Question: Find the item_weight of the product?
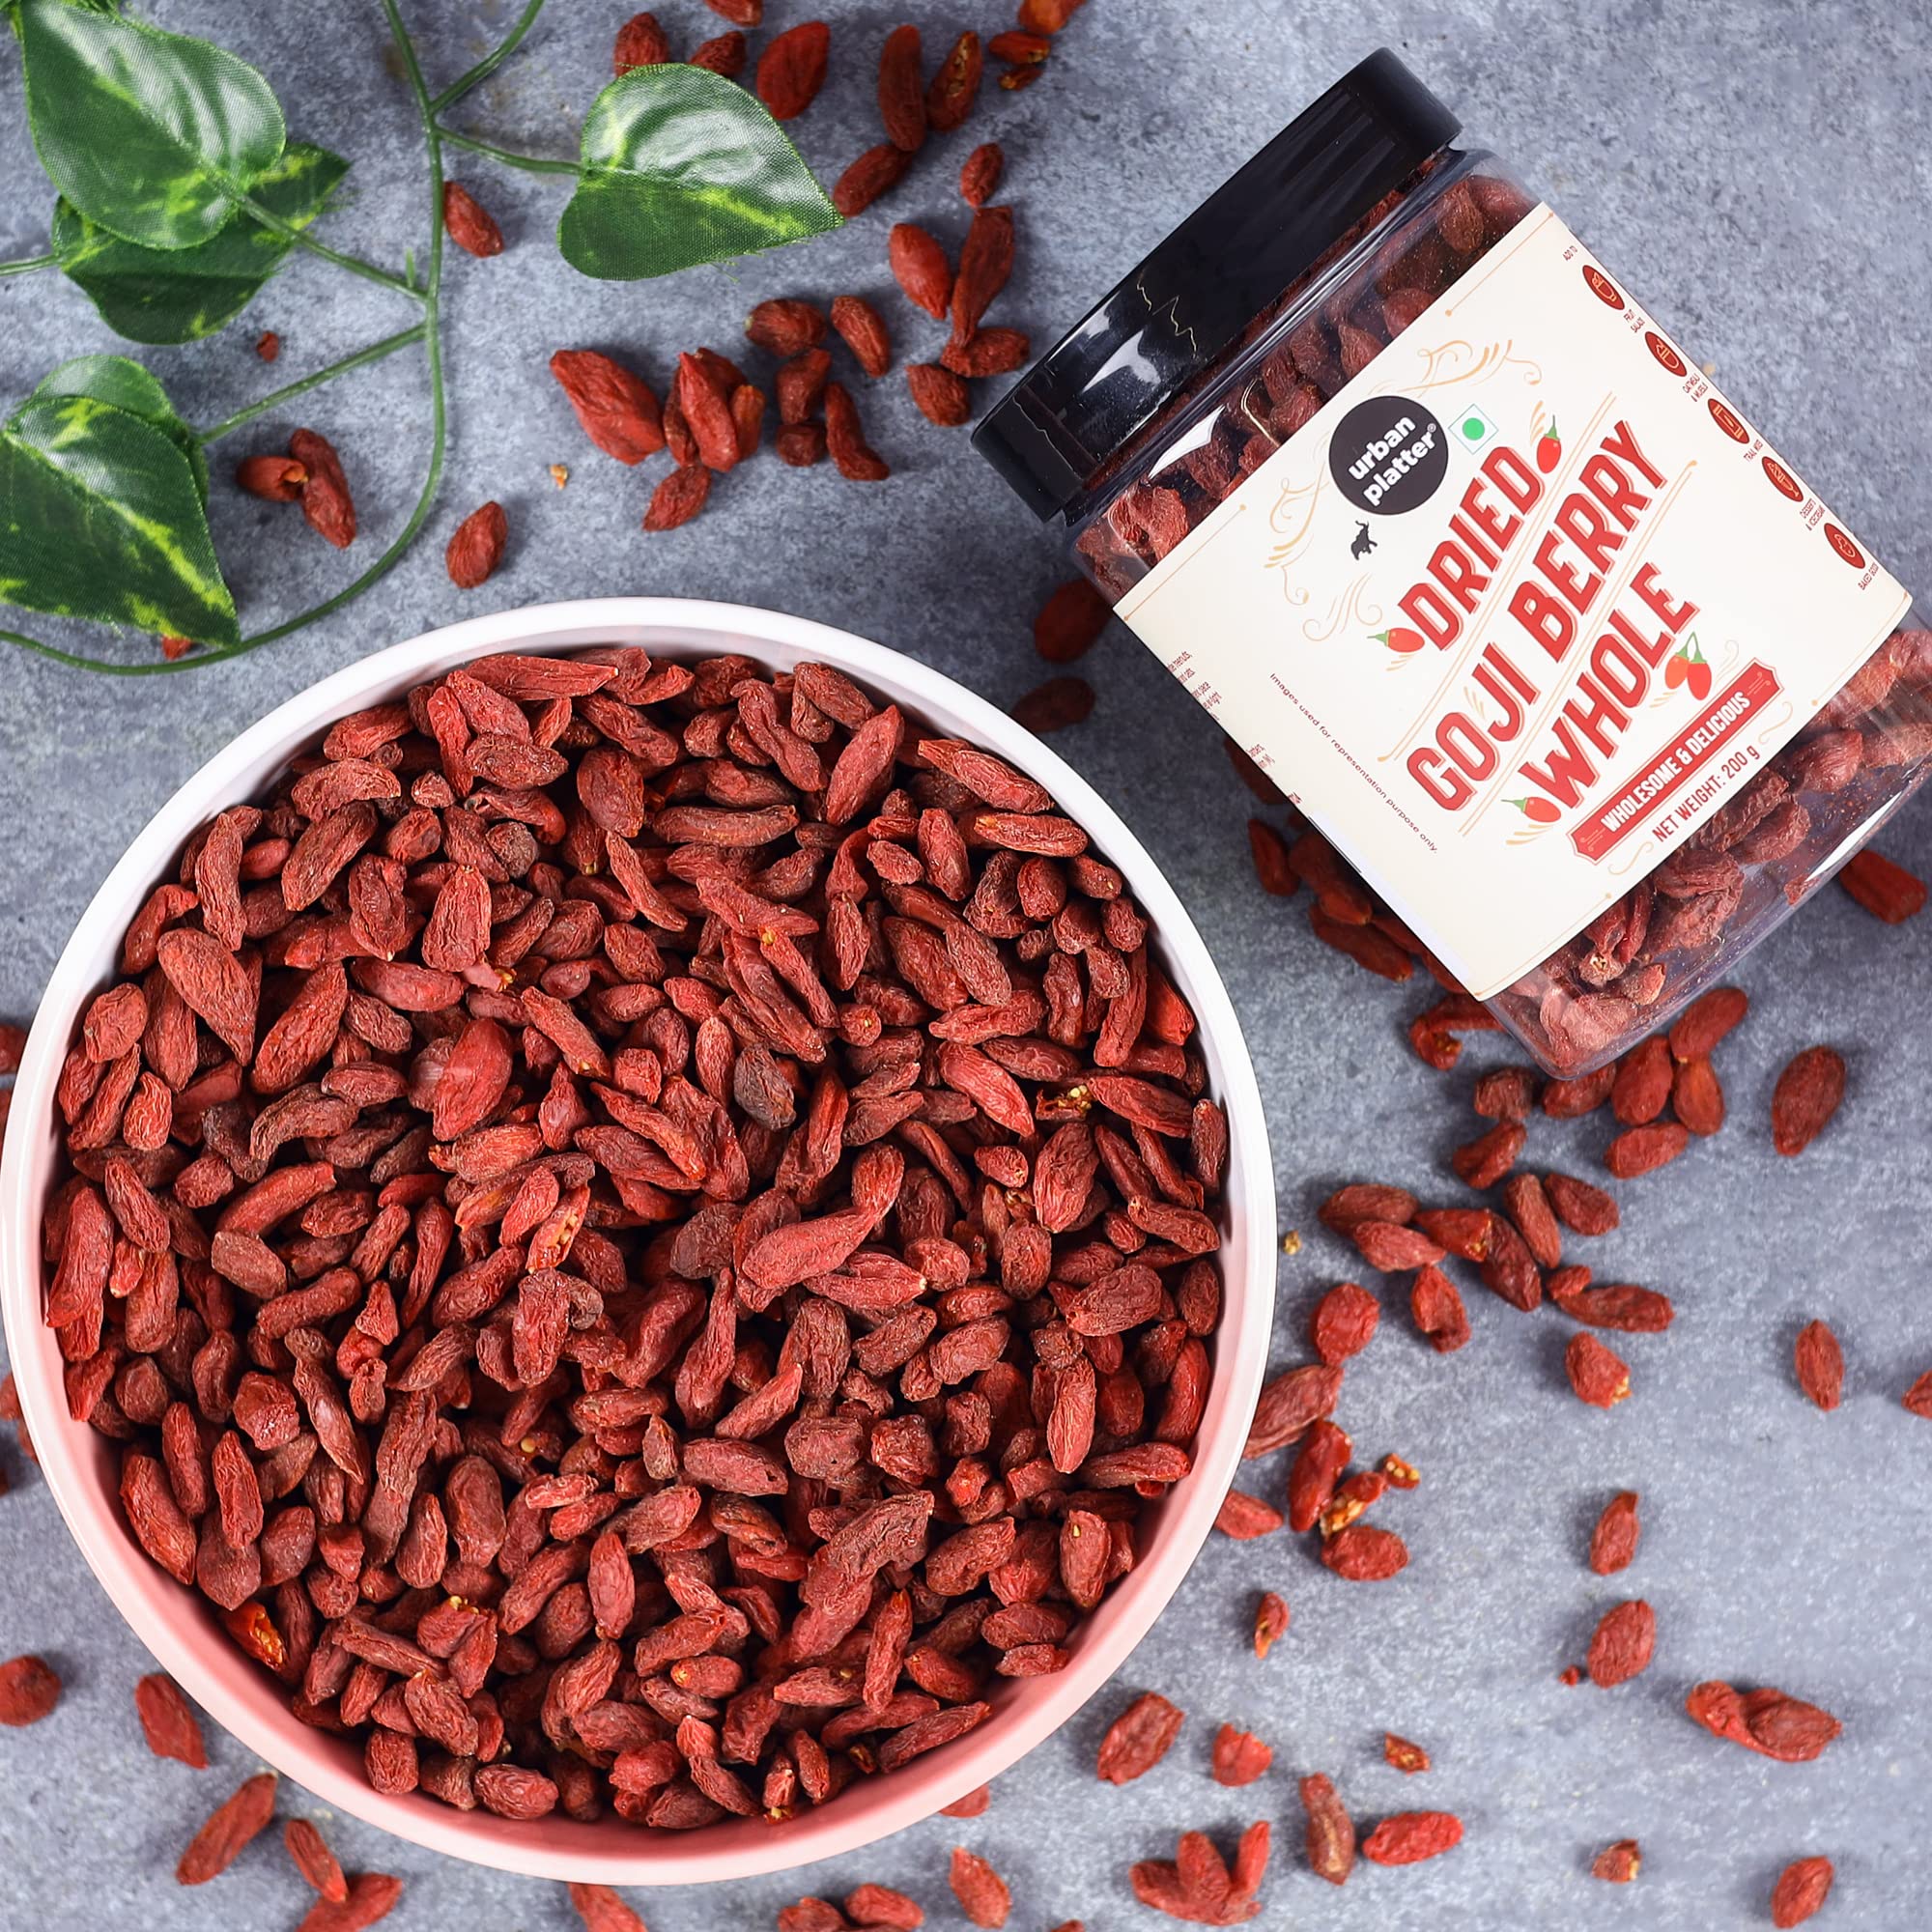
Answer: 200 gram